El (Cyrillic)

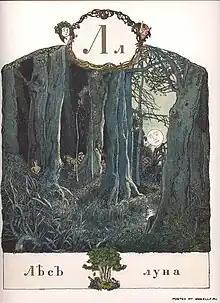
"El", from Alexandre Benois' 1904 alphabet book

El (Л л or Ʌ ʌ; italics: "Л" "л" or "Ʌ" "ʌ") is a letter of the Cyrillic script.